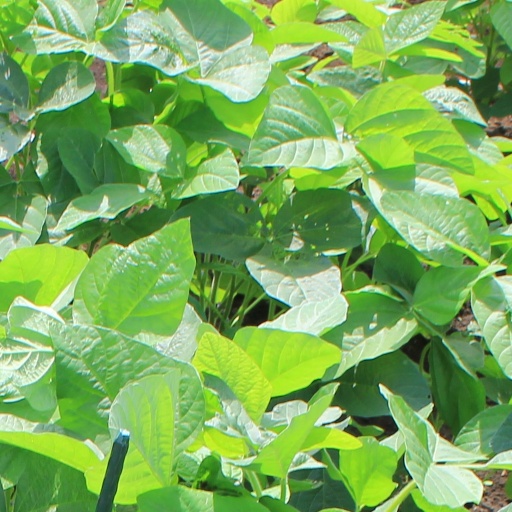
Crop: soybean